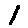
Label: 1